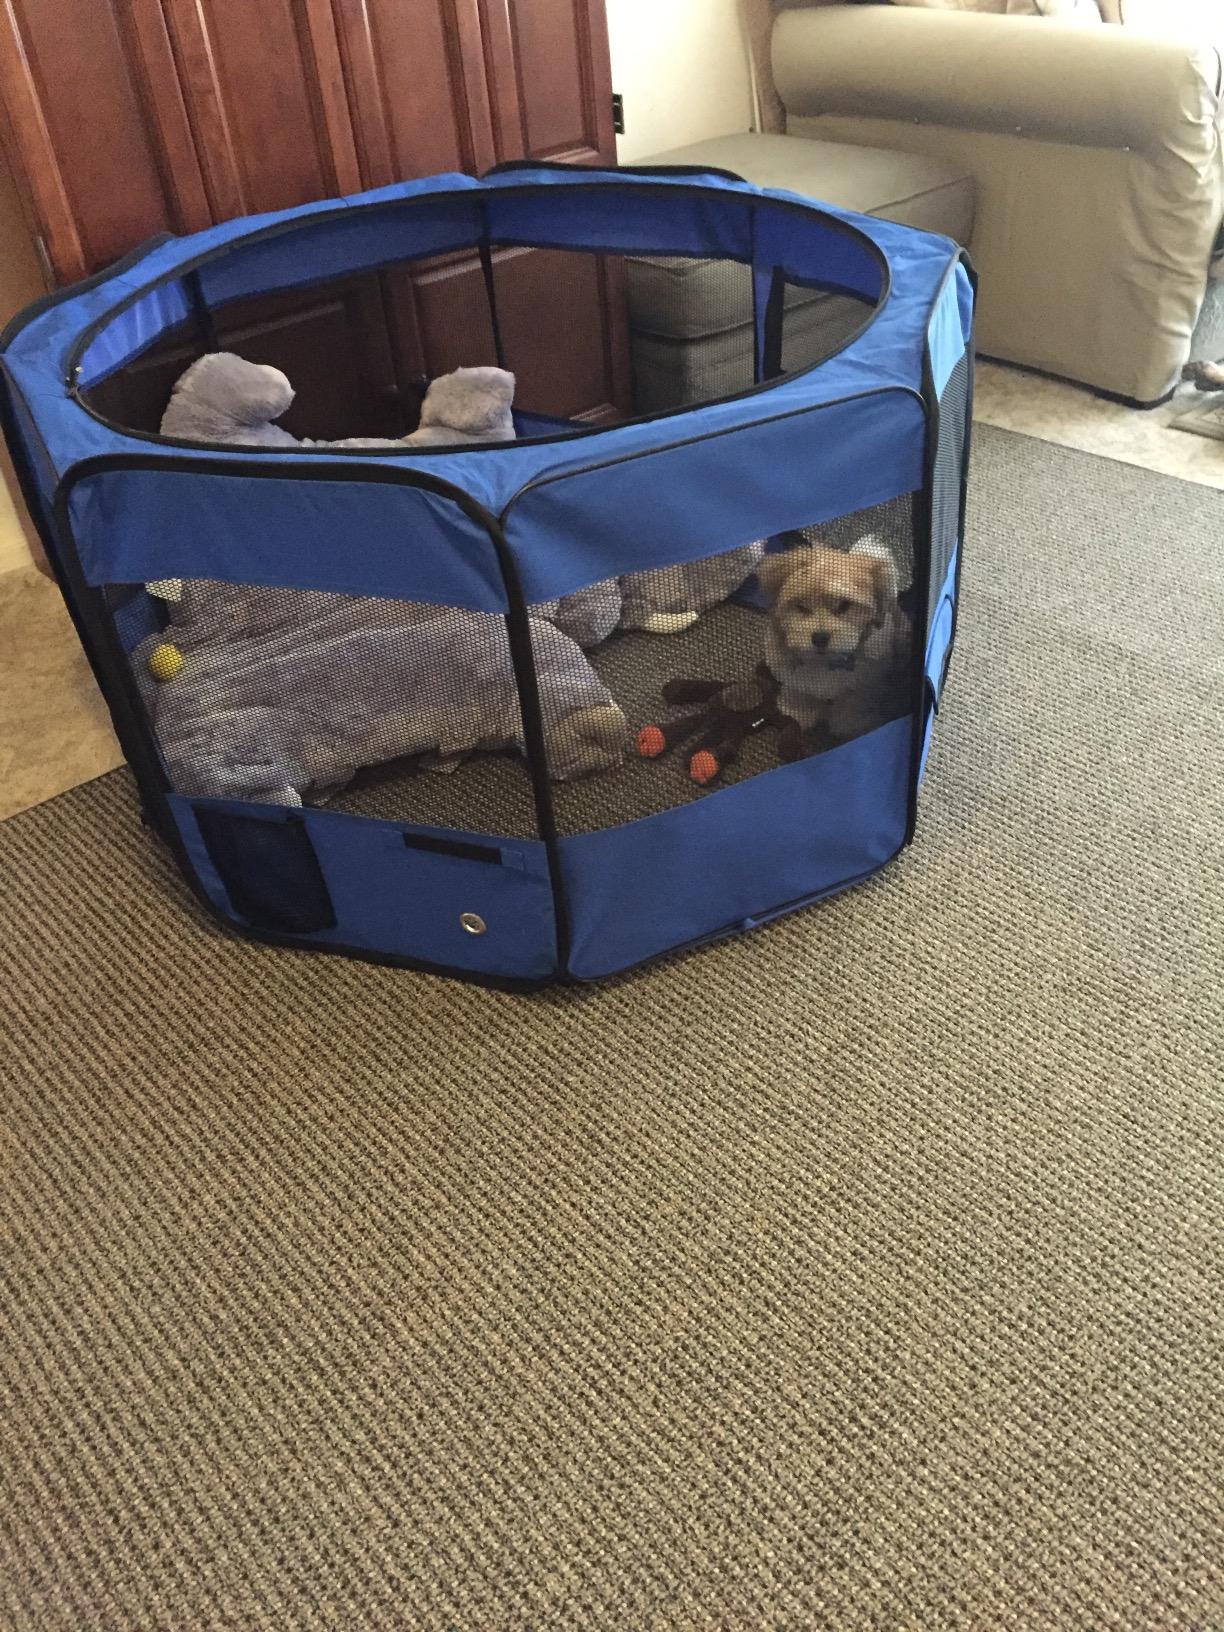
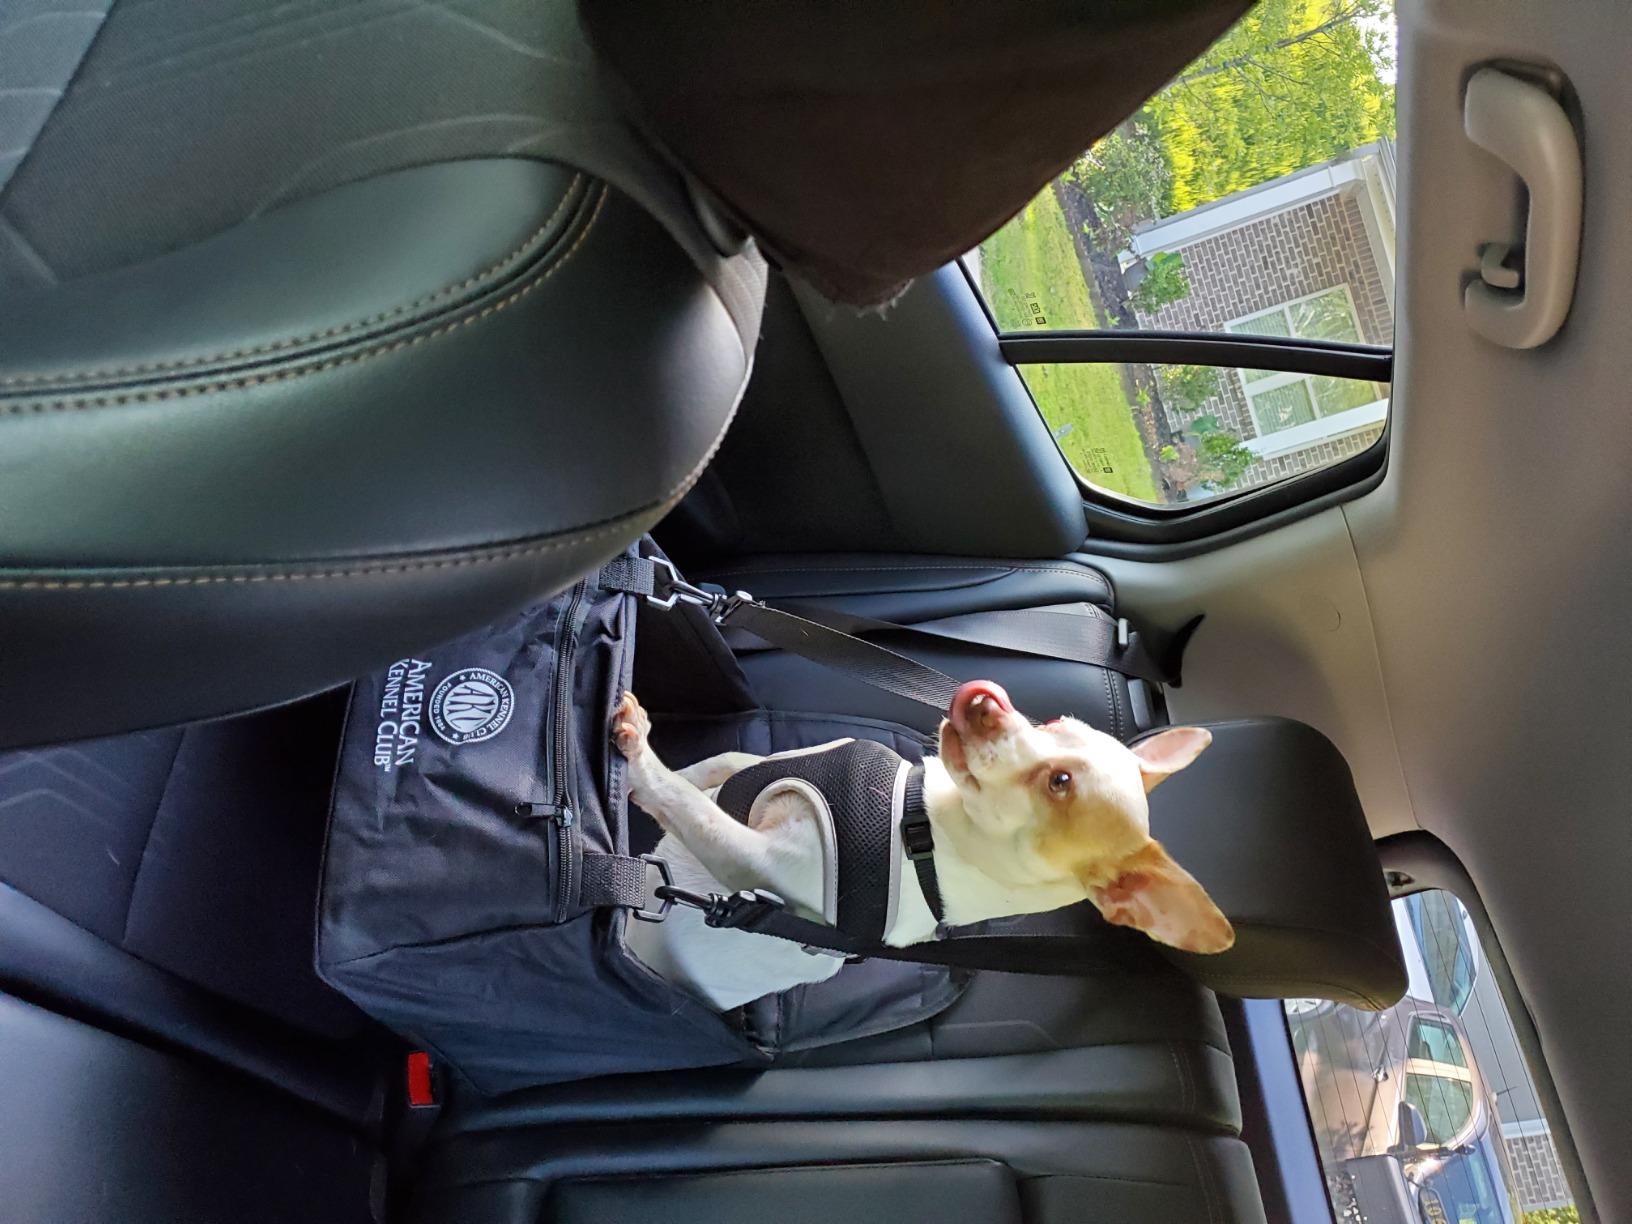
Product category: items_kennel
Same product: no